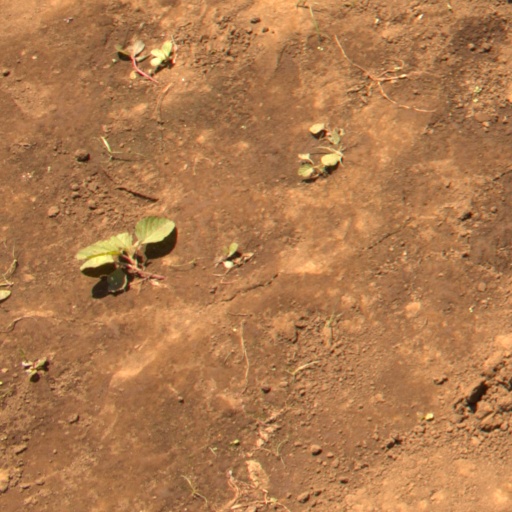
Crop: soybean